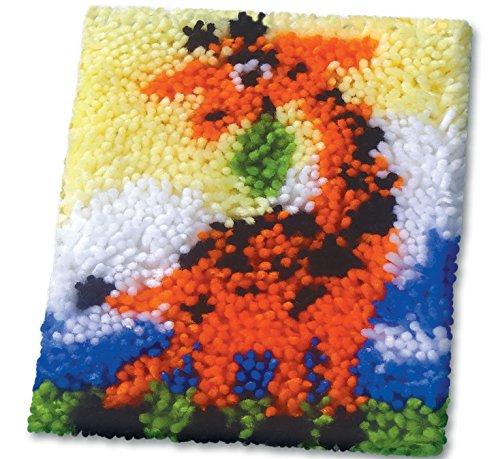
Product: Small World Toys Creative- Tapestry Art Koala Giraffe Creative Tapestry Art
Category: Toys & Games | Arts & Crafts | Craft Kits
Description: For over 50 years , small world toys has delivered fun, safe, innovative, and endearing products for children of all ages.
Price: $19.77
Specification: ProductDimensions:2.5x10.5x10.5inches|ItemWeight:12ounces|ShippingWeight:12.3ounces(Viewshippingratesandpolicies)|DomesticShipping:ItemcanbeshippedwithinU.S.|InternationalShipping:ThisitemcanbeshippedtoselectcountriesoutsideoftheU.S.LearnMore|ASIN:B01M7R53QW|Itemmodelnumber:9726076|Manufacturerrecommendedage:6-13years